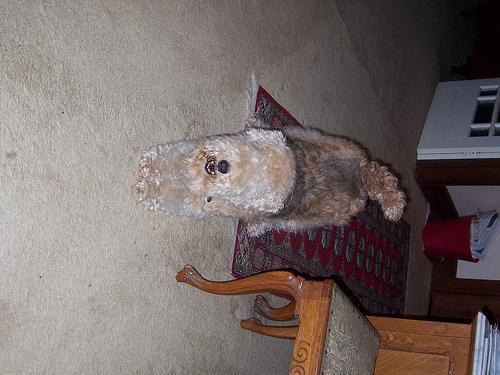
Lakeland_terrier